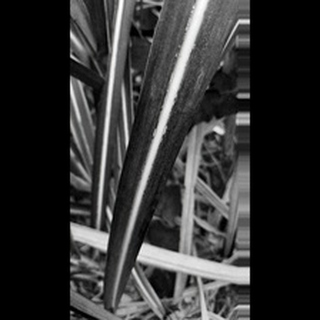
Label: sugarcane_rust